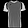
Label: T - shirt / top